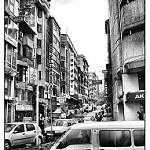
Label: B & W